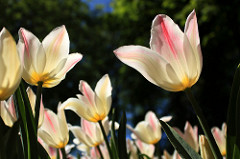
Flower: tulip